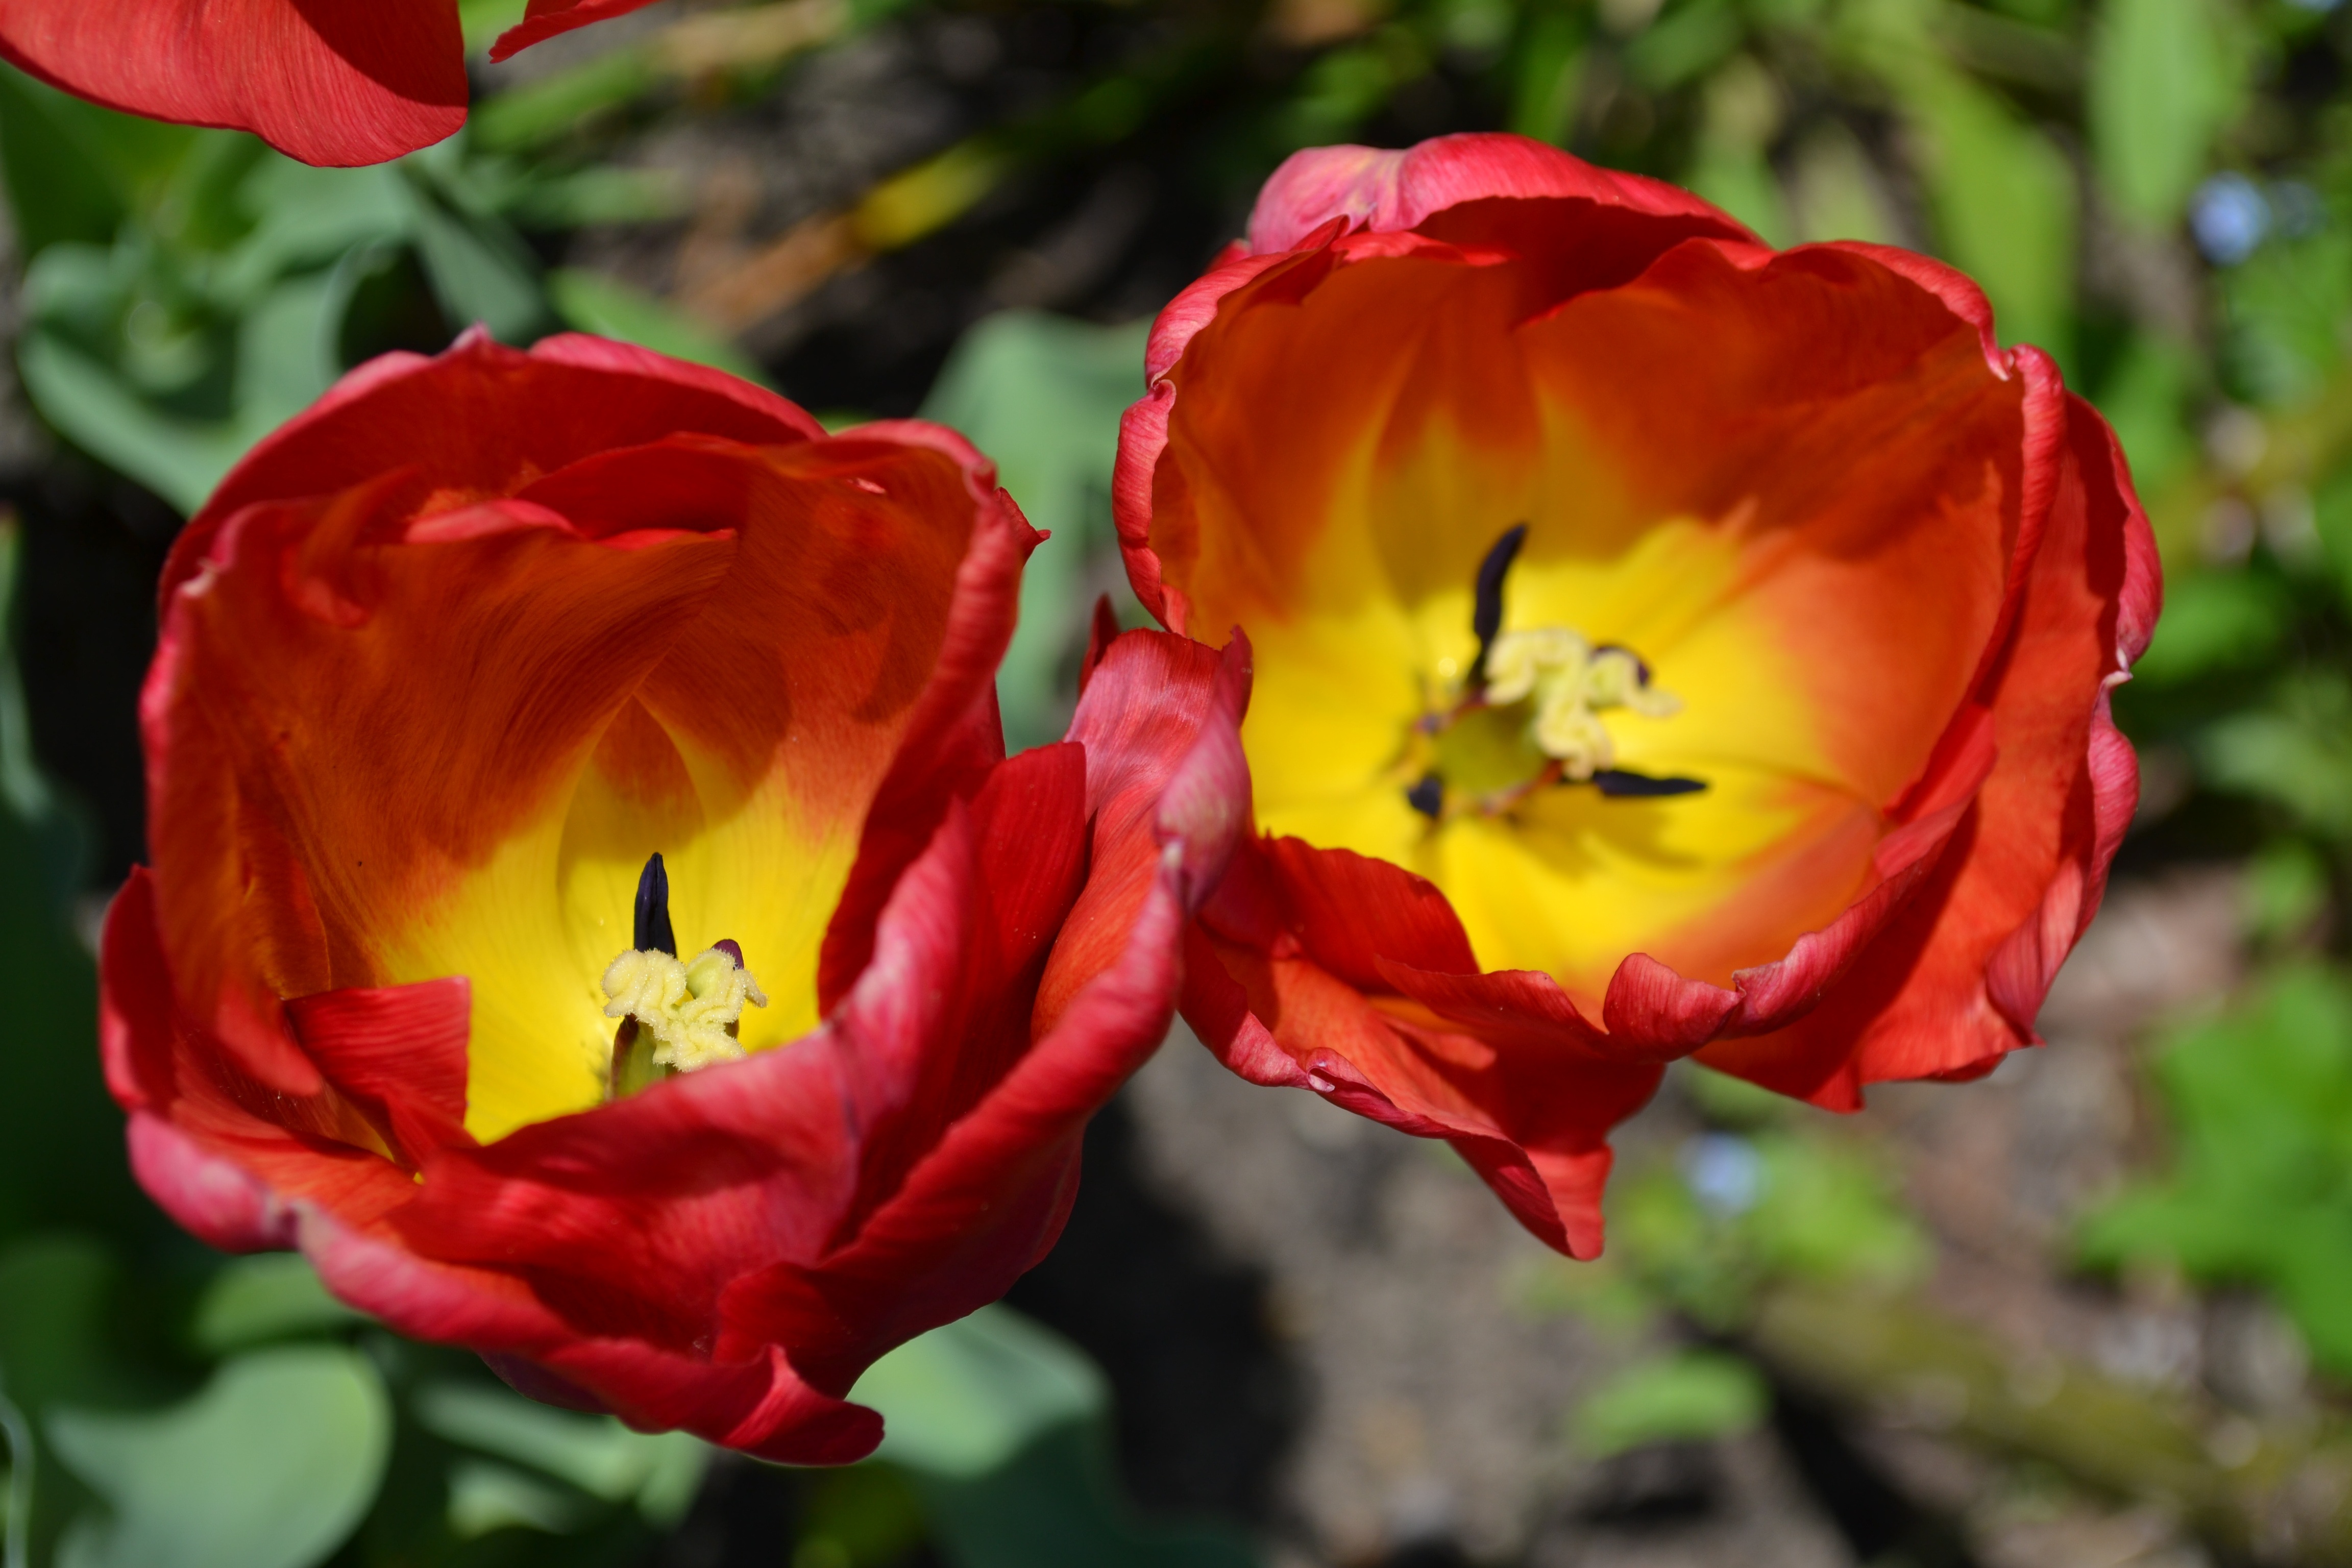
plant, flower, petal, tulip, red, yellow, flora, flowers, tulips, daylily, macro photography, flowering plant, lily family, land plant